Tyndall

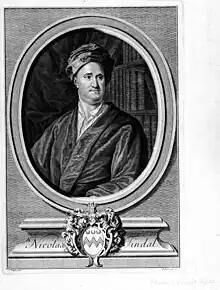
Rev Nicolas Tindal. The Tindal arms shown are those of Deane, whom the Tindal/Tyndale family represent, together with the ancient crest of Tyndall

Dr Matthew Tindal (1657–1733), a Fellow of All Souls College, Oxford, where he lived for most of his life, was an important figure in the early English Enlightenment. Born during the Commonwealth to the above-mentioned Rev John Tindal, he appears to have been an opportunist in his youth, turning to Rome under James II. However, he later wrote the foundation of English deist thought, "Christianity as Old as the Creation", later known as the "Deist's Bible". This seminal tract, which had enduring influence on German deism in particular, represented that no true religion could rely on any doctrines that could not be divined through human reason. Thus, Christianity, if a true religion, has no need of revelation to support its dogmas and must be as old as the Creation. His writings provoked scandal and his book was burned by the public hangman, in addition to provoking a number of replies.